South African Class GCA 2-6-2+2-6-2

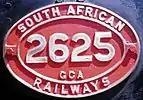
English only

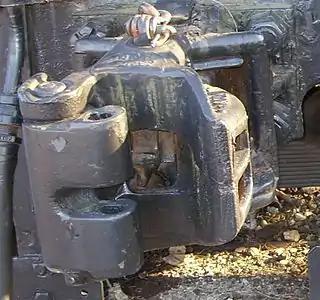
Transition era knuckle coupler

The first batch of locomotives were placed in service on the Natal South Coast line and shedded at Greyville, while the second batch were distributed wherever their services were required. These could be found working around Pietermaritzburg on the Donnybrook to Underberg and Greytown to Mount Alida branch lines, while some ended up at Nelspruit in the Eastern Transvaal Lowveld for service on the Graskop branch line. They were even tested on the South West Africa System.